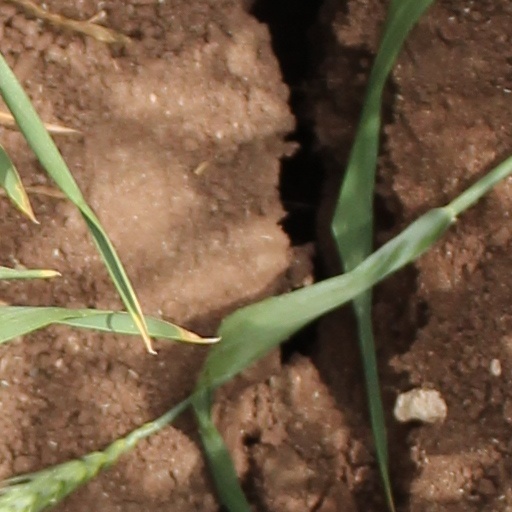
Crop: wheat